Seigō Nakano

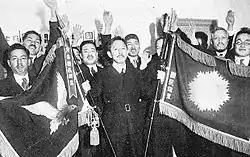
The Kokumin Dōmei in uniform

Nakano's time in the "Kokumin Dōmei" would be limited, however. As 1932 passed, so did the sense of impending crisis which had convinced him to break away from the hopefully soon-to-be irrelevant establishment parties, and tensions which Adachi increased. Of particular frustration to Nakano was Adachi's refusal to wear the blackshirt, the party uniform, because he thought it looked silly, and his support of the Okada cabinet. In May 1936, Nakano broke off to form the "Tōhōkai" ("Far East Society"), his final attempt at forging a mass-based party. Tragedy also struck Nakano's family in the early 30s. His wife perished of tuberculosis in 1934, his son died in a skiing accident in 1931, and his second eldest son died of blood poisoning in 1935. On the national scale, the fading sense of crisis came to convince Nakano that a national reconstruction of Japan could be spurred on through international action, as with the Manchurian Incident.